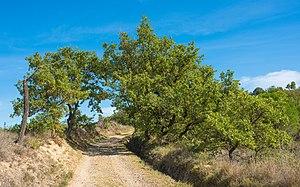
Un chemin dans la commune de Murviel-lès-Béziers, Hérault, France.
Murviel-lès-Béziers en occitan Murvièlh est une commune française située dans le département de l'Hérault en région Occitanie. Ses habitants sont appelés les Murviellois.